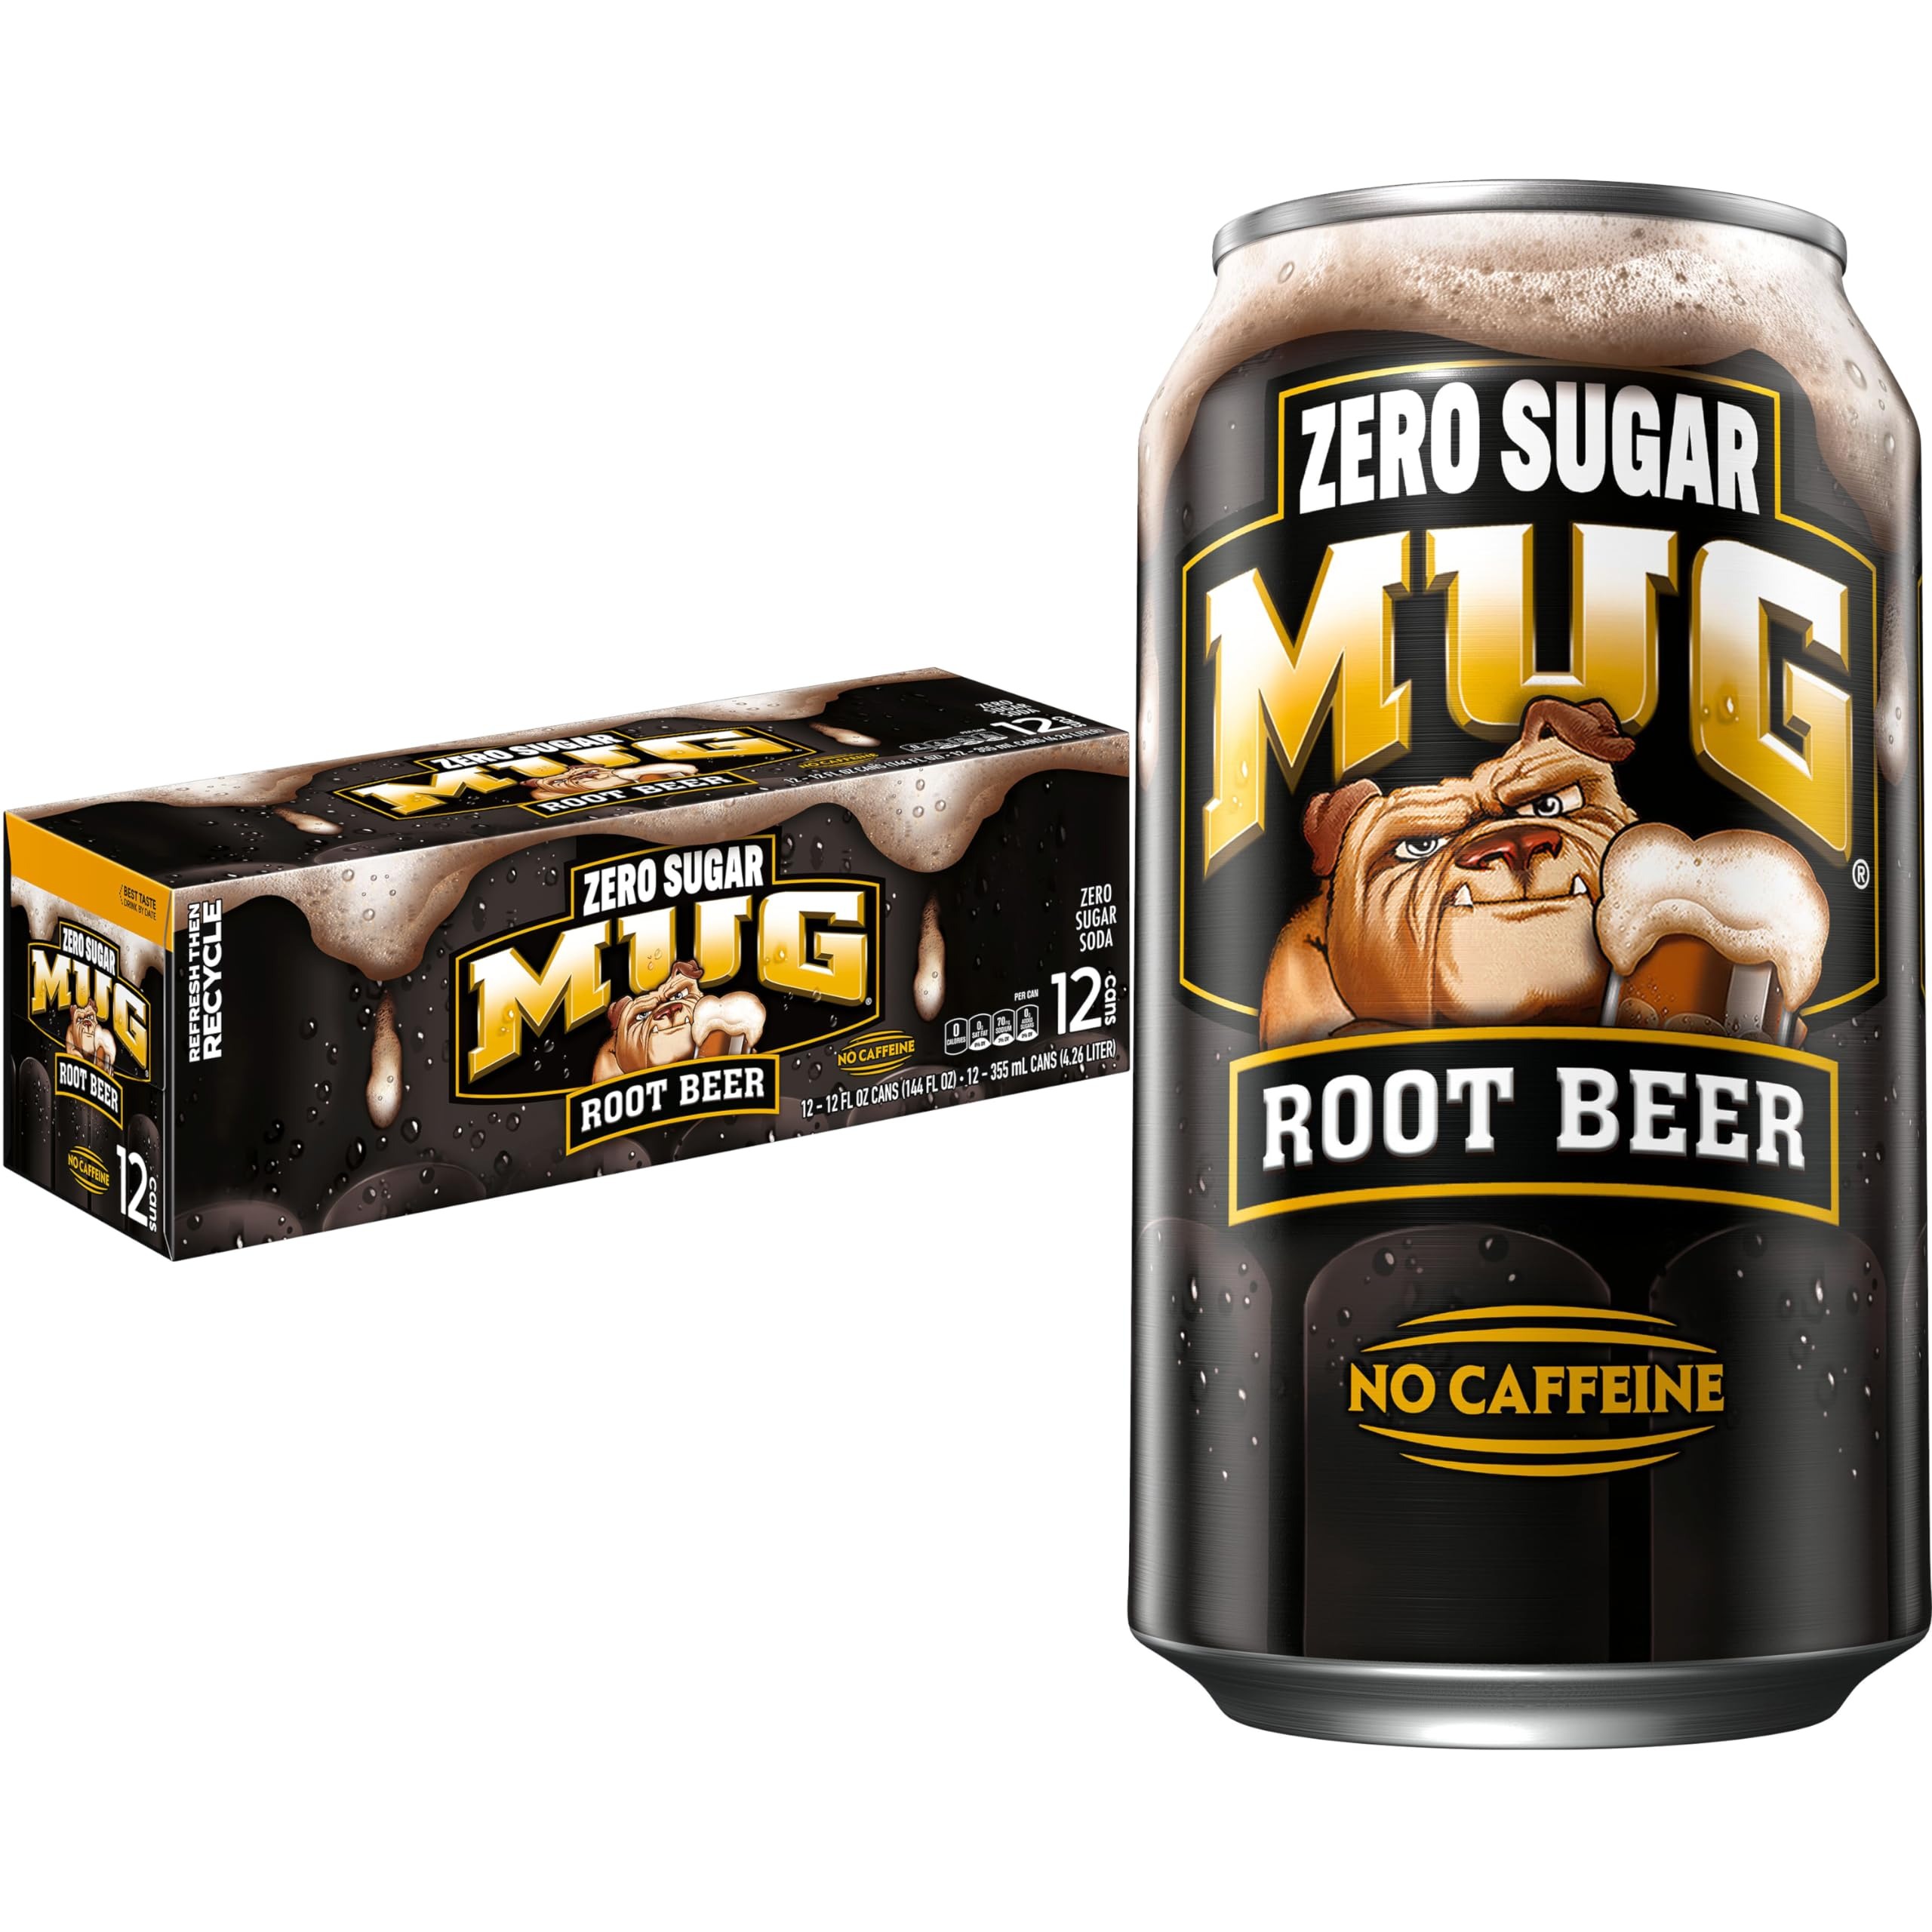
Item Name: Mug Zero 12oz 12pk
Bullet Point: Mug Zero 12oz 12pk
Value: 144.0
Unit: Fl Oz

Price: 9.7